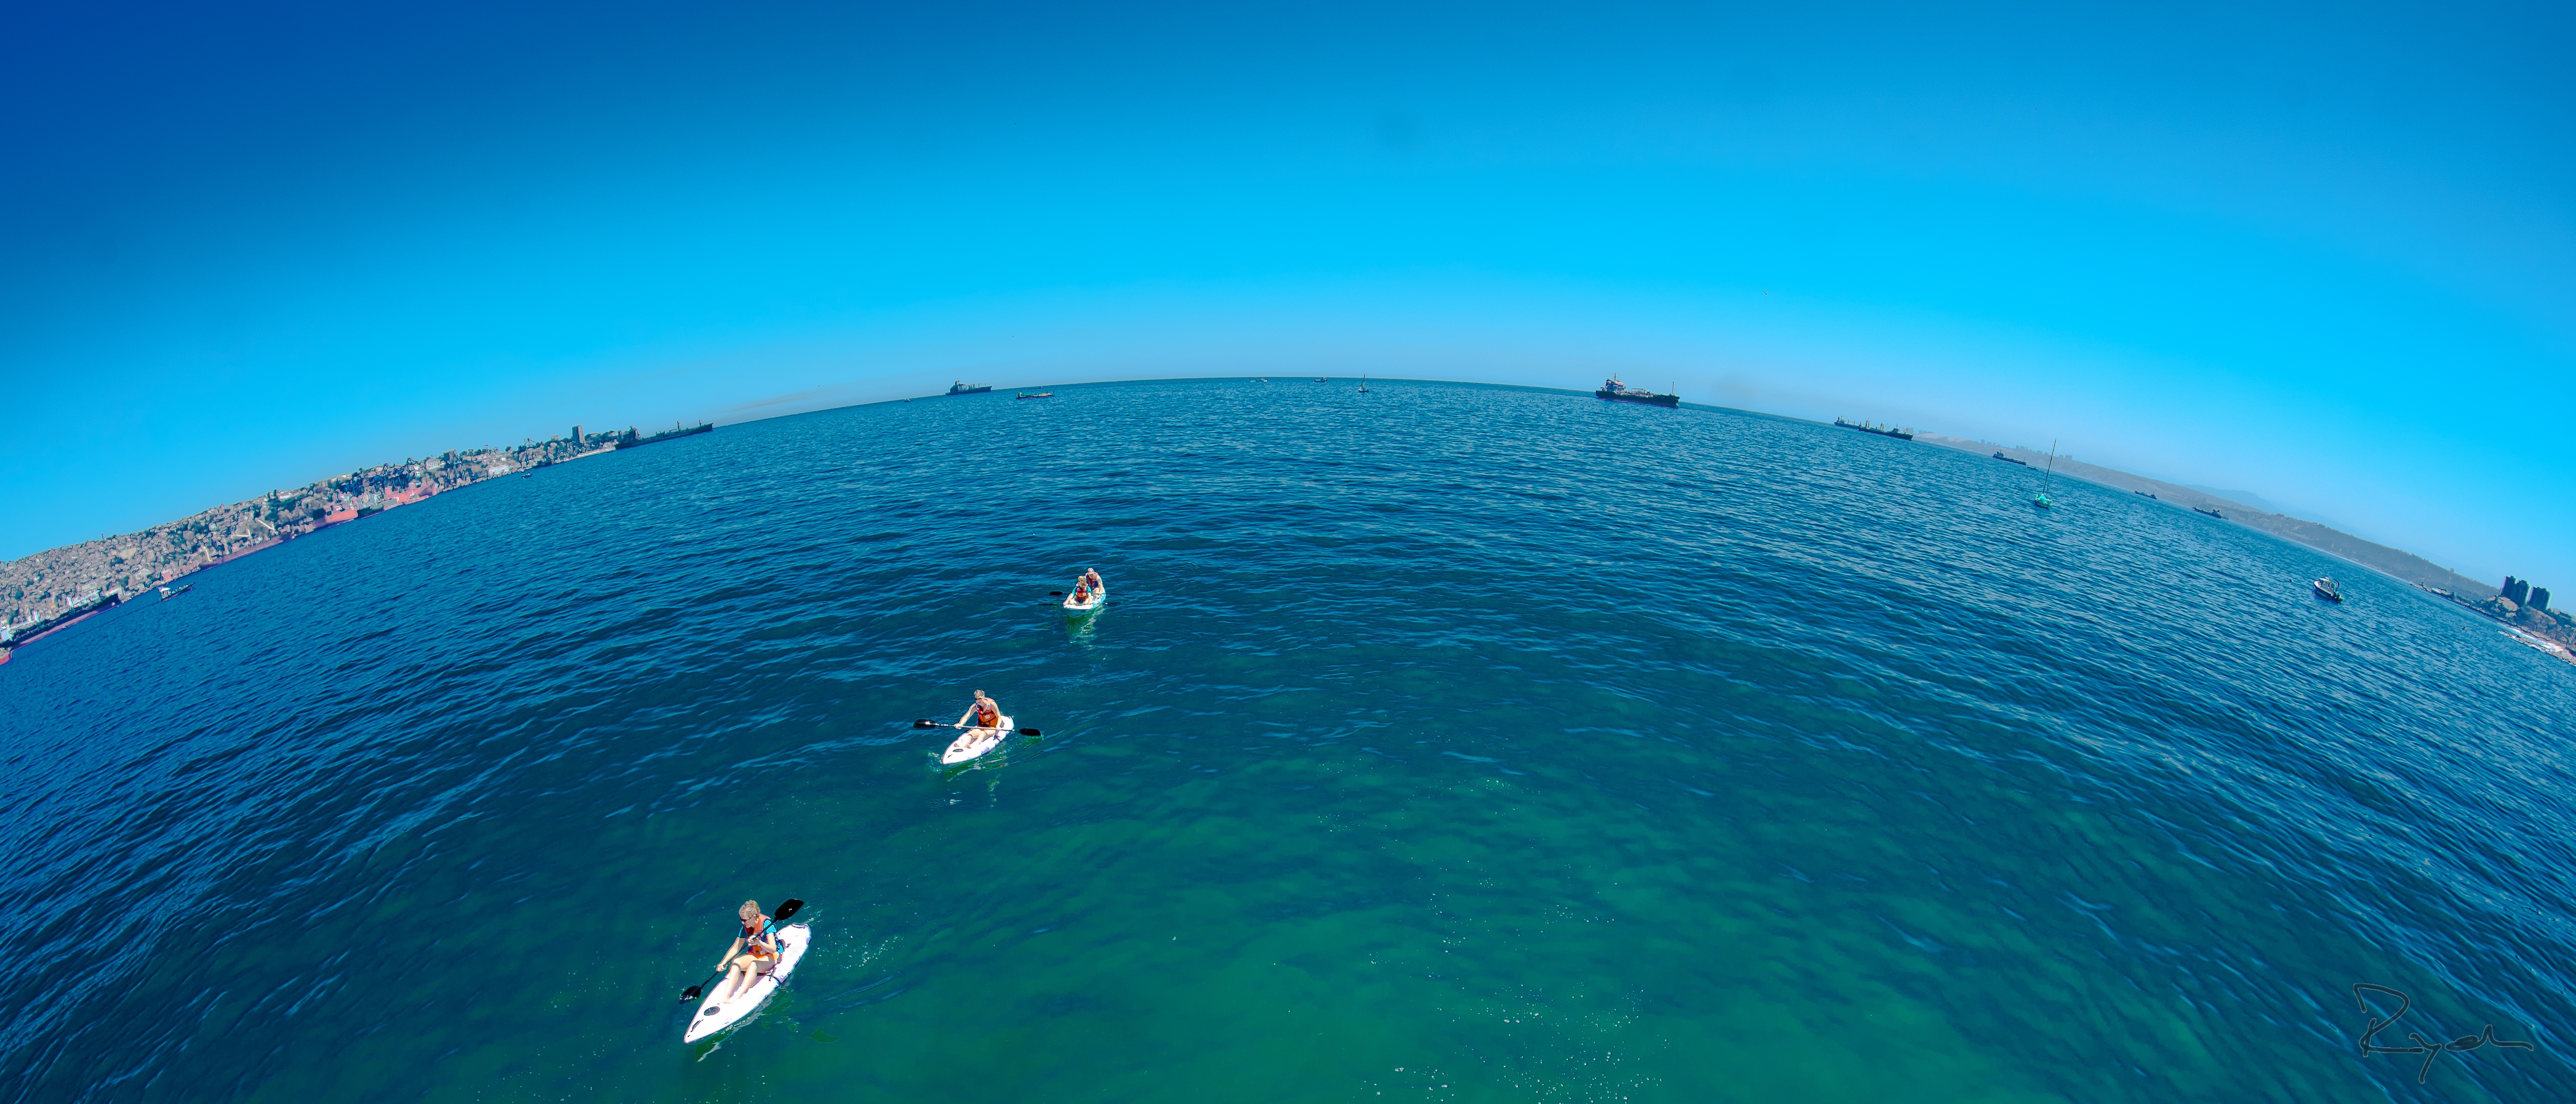
sea, ocean, horizon, wave, sailing, extreme sport, terrain, sports, parasailing, cape, water sport, atmosphere of earth, windsports, wind wave, surface water sports